C16orf96

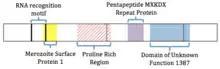
The structure of human C16orf96 protein with important regions labeled. The dark grey lines within the proline rich region and the domain of unknown function are nuclear import and export signals, respectively.

The molecular weight of the processed C16orf96 protein in humans is 125kdal with an isoelectric point of 6.58 About 9% of the amino acid makeup of C16orf96 is proline, which is significantly higher than an average human gene.